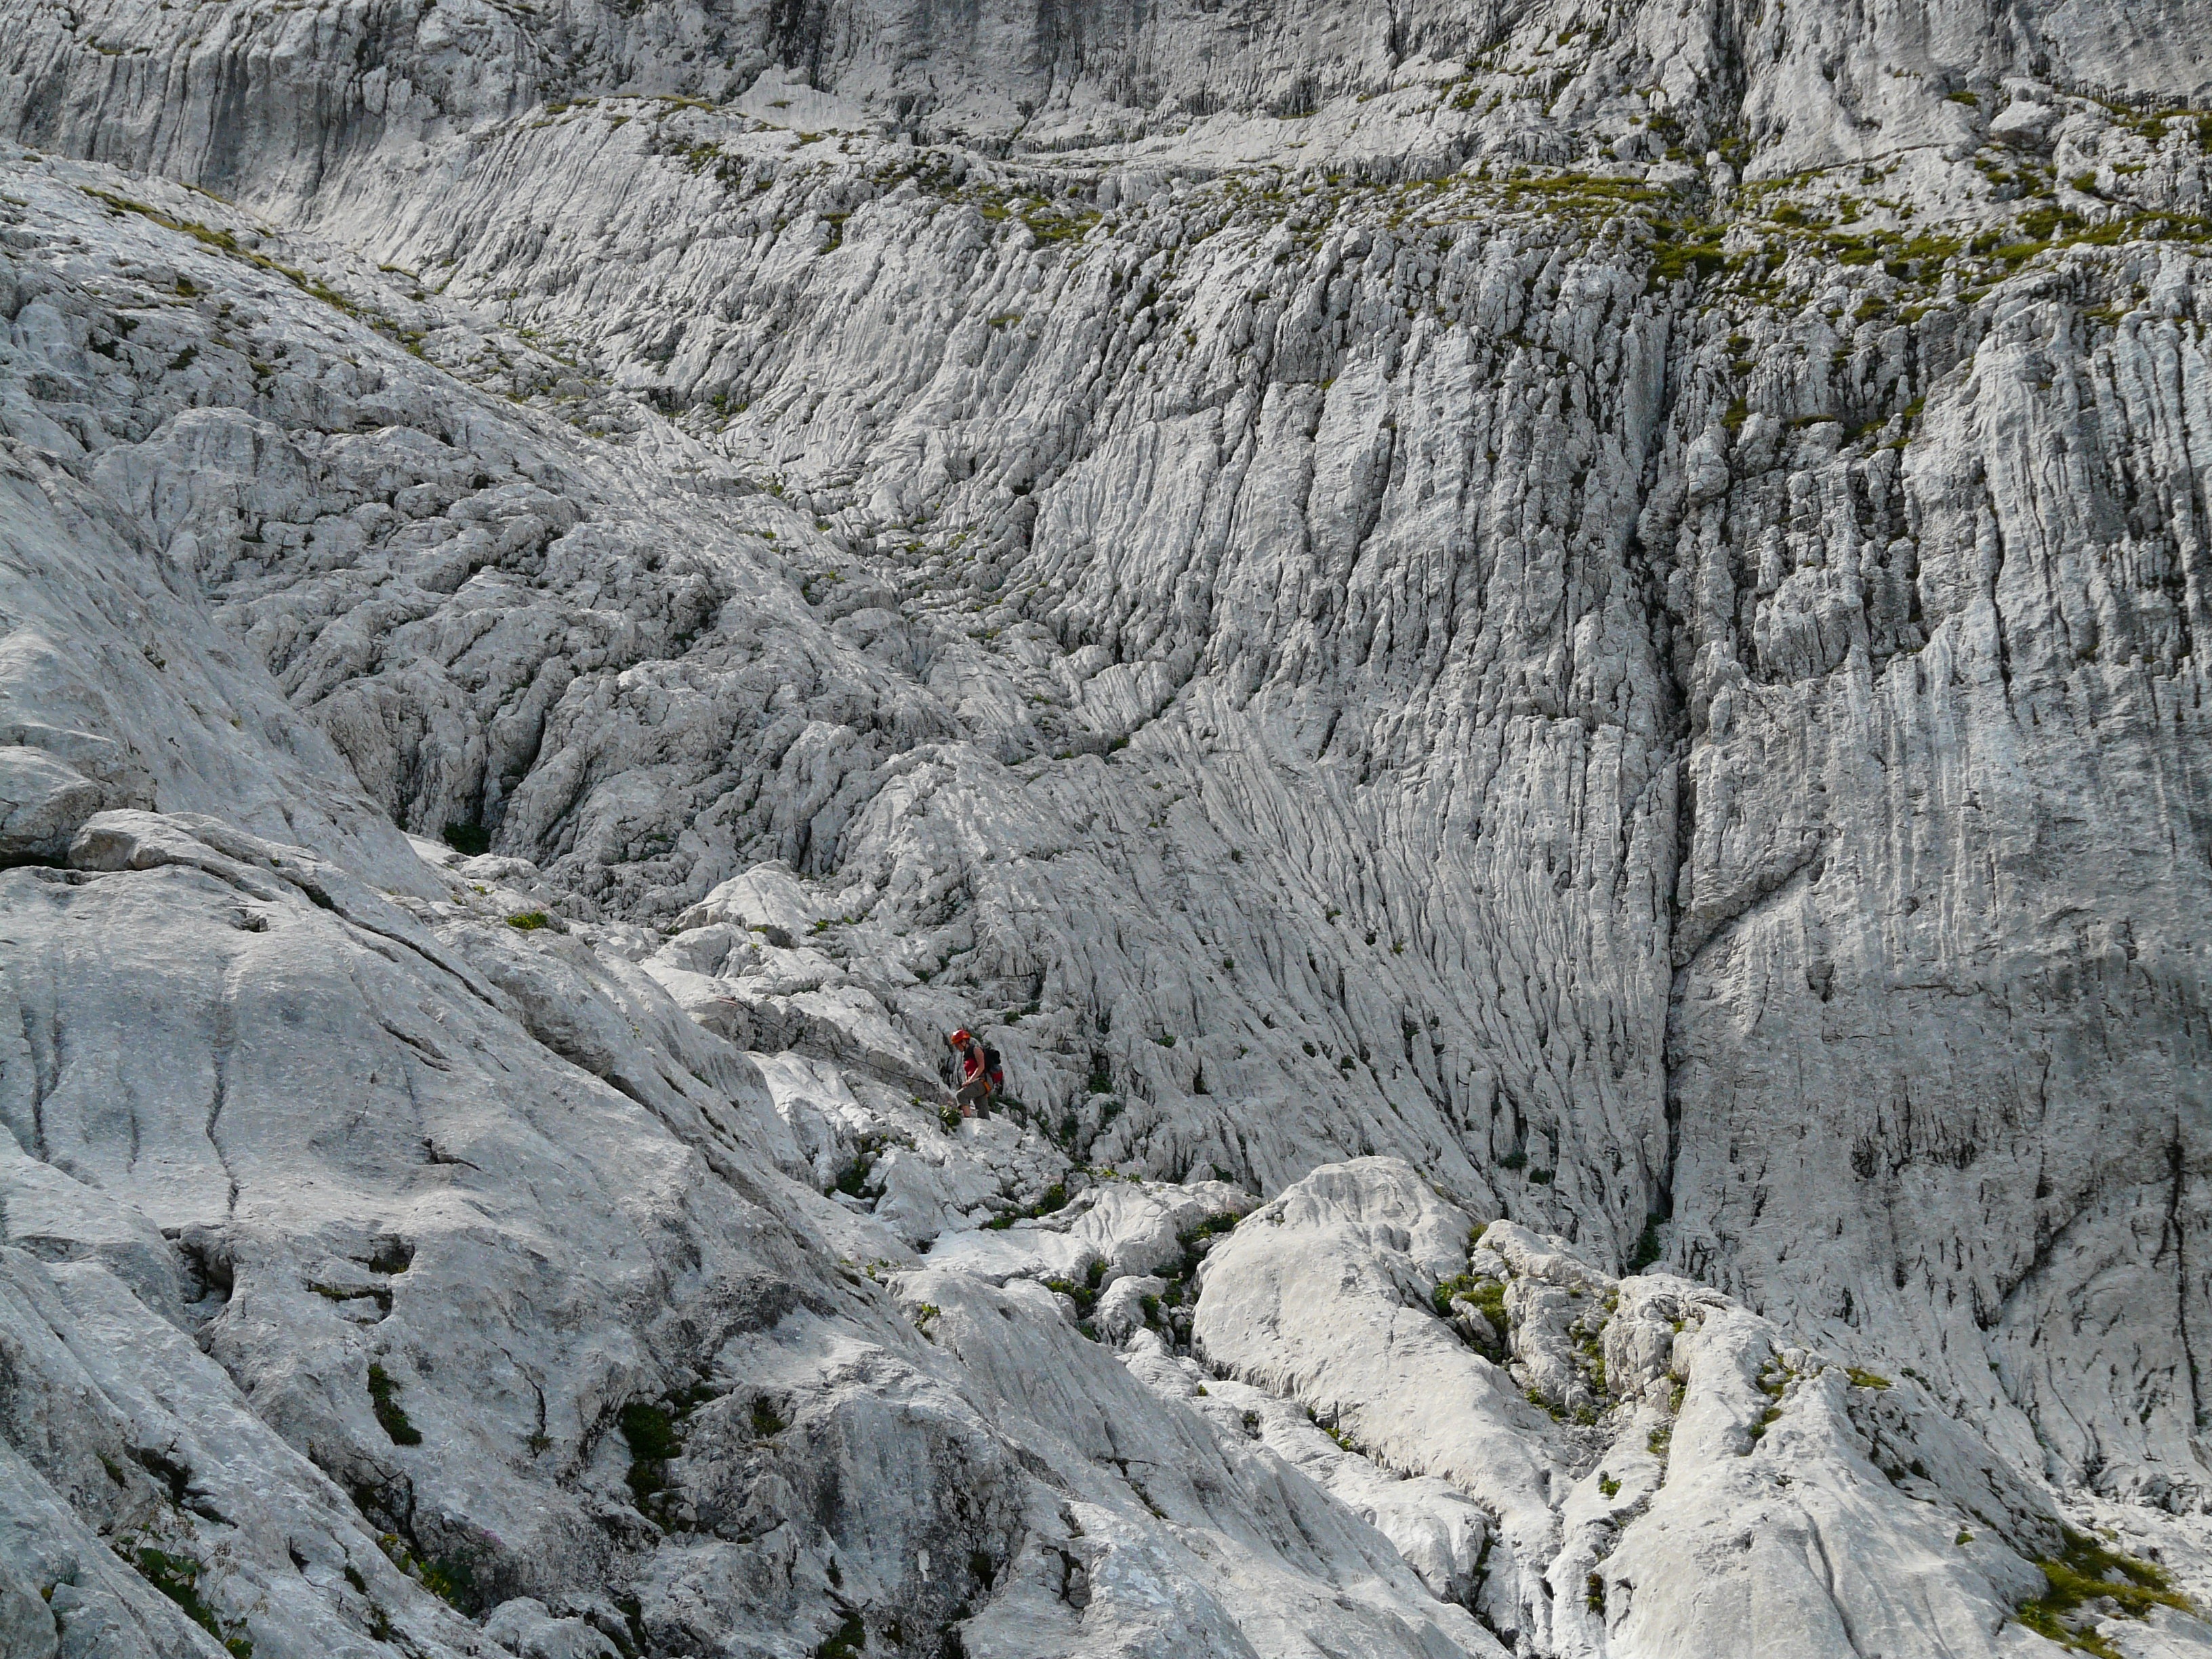
rock, wilderness, mountain, snow, trail, adventure, mountain range, formation, cliff, high, hike, glacier, climbing, terrain, ridge, geology, mountaineer, mountains, badlands, ravine, plateau, cirque, wadi, moraine, powerful, landform, impressive, mountain pass, wilderkaiser, head for heights, geographical feature, glacial landform, geological phenomenon, surefootedness, stone gutter